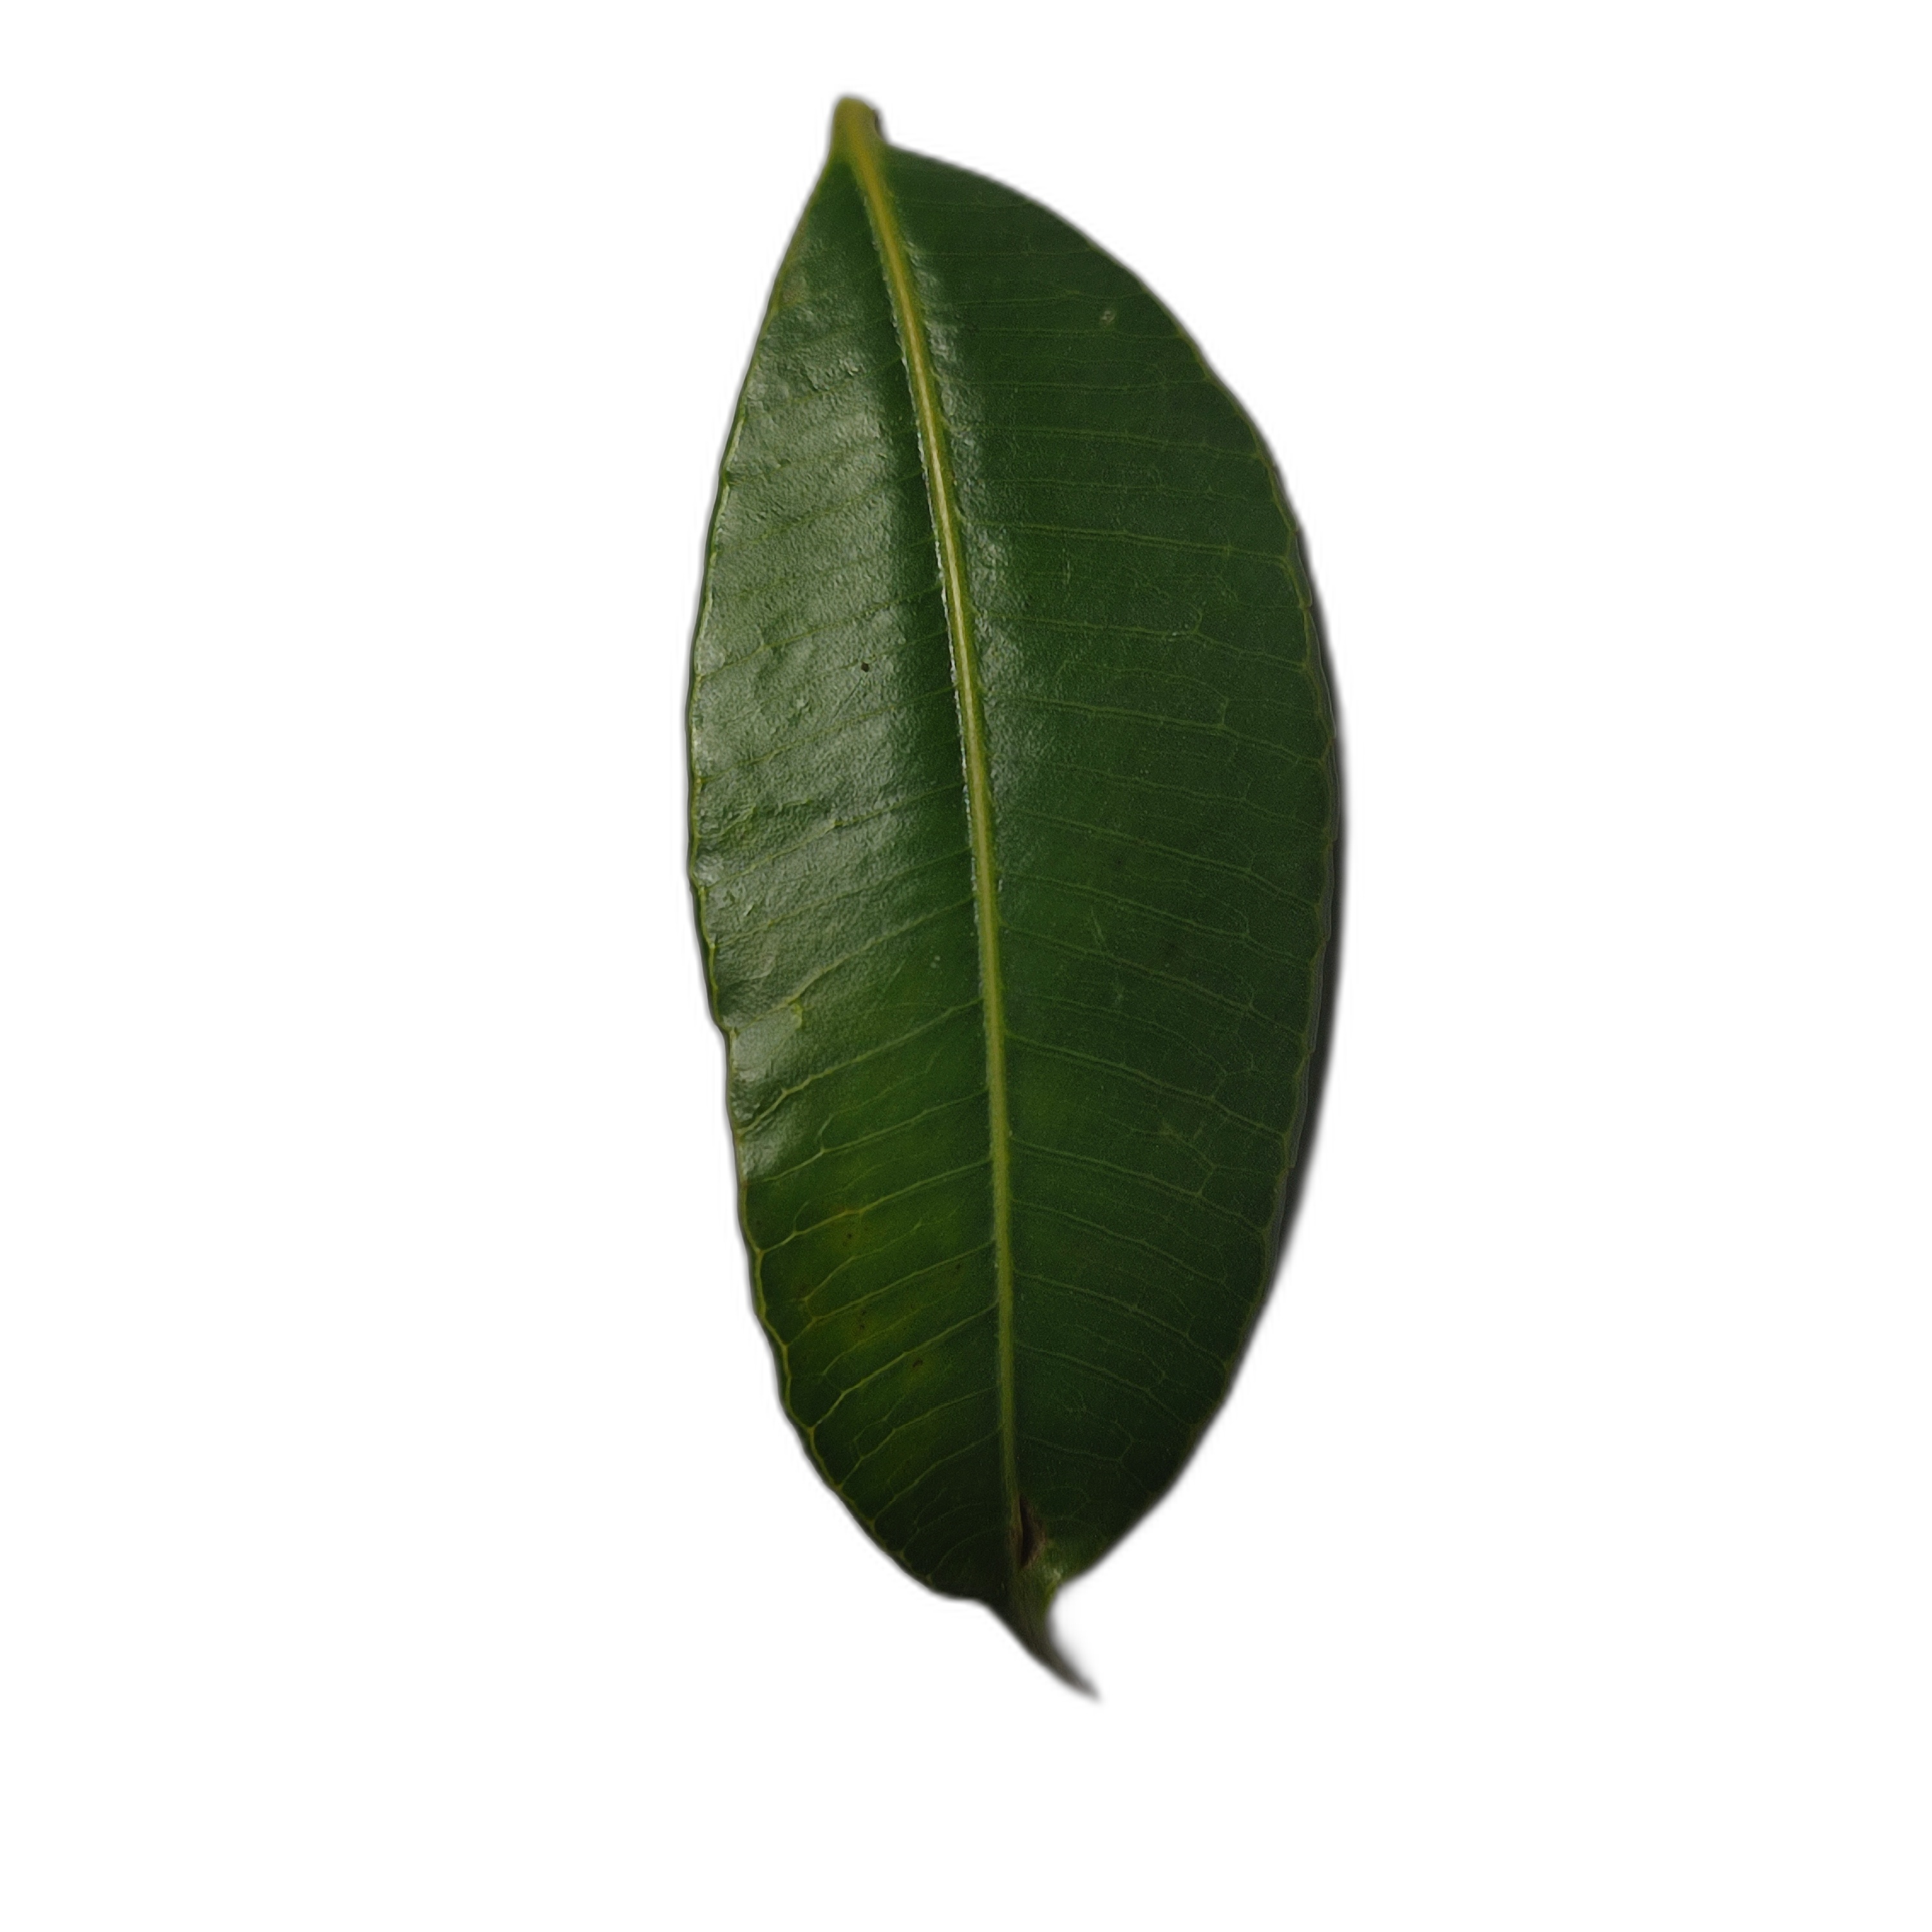
Label: healthy